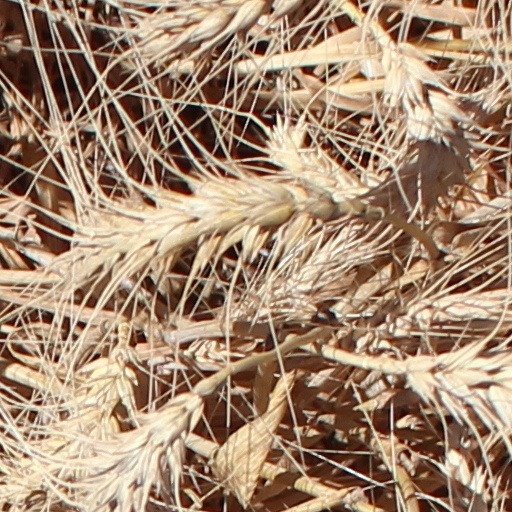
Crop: wheat